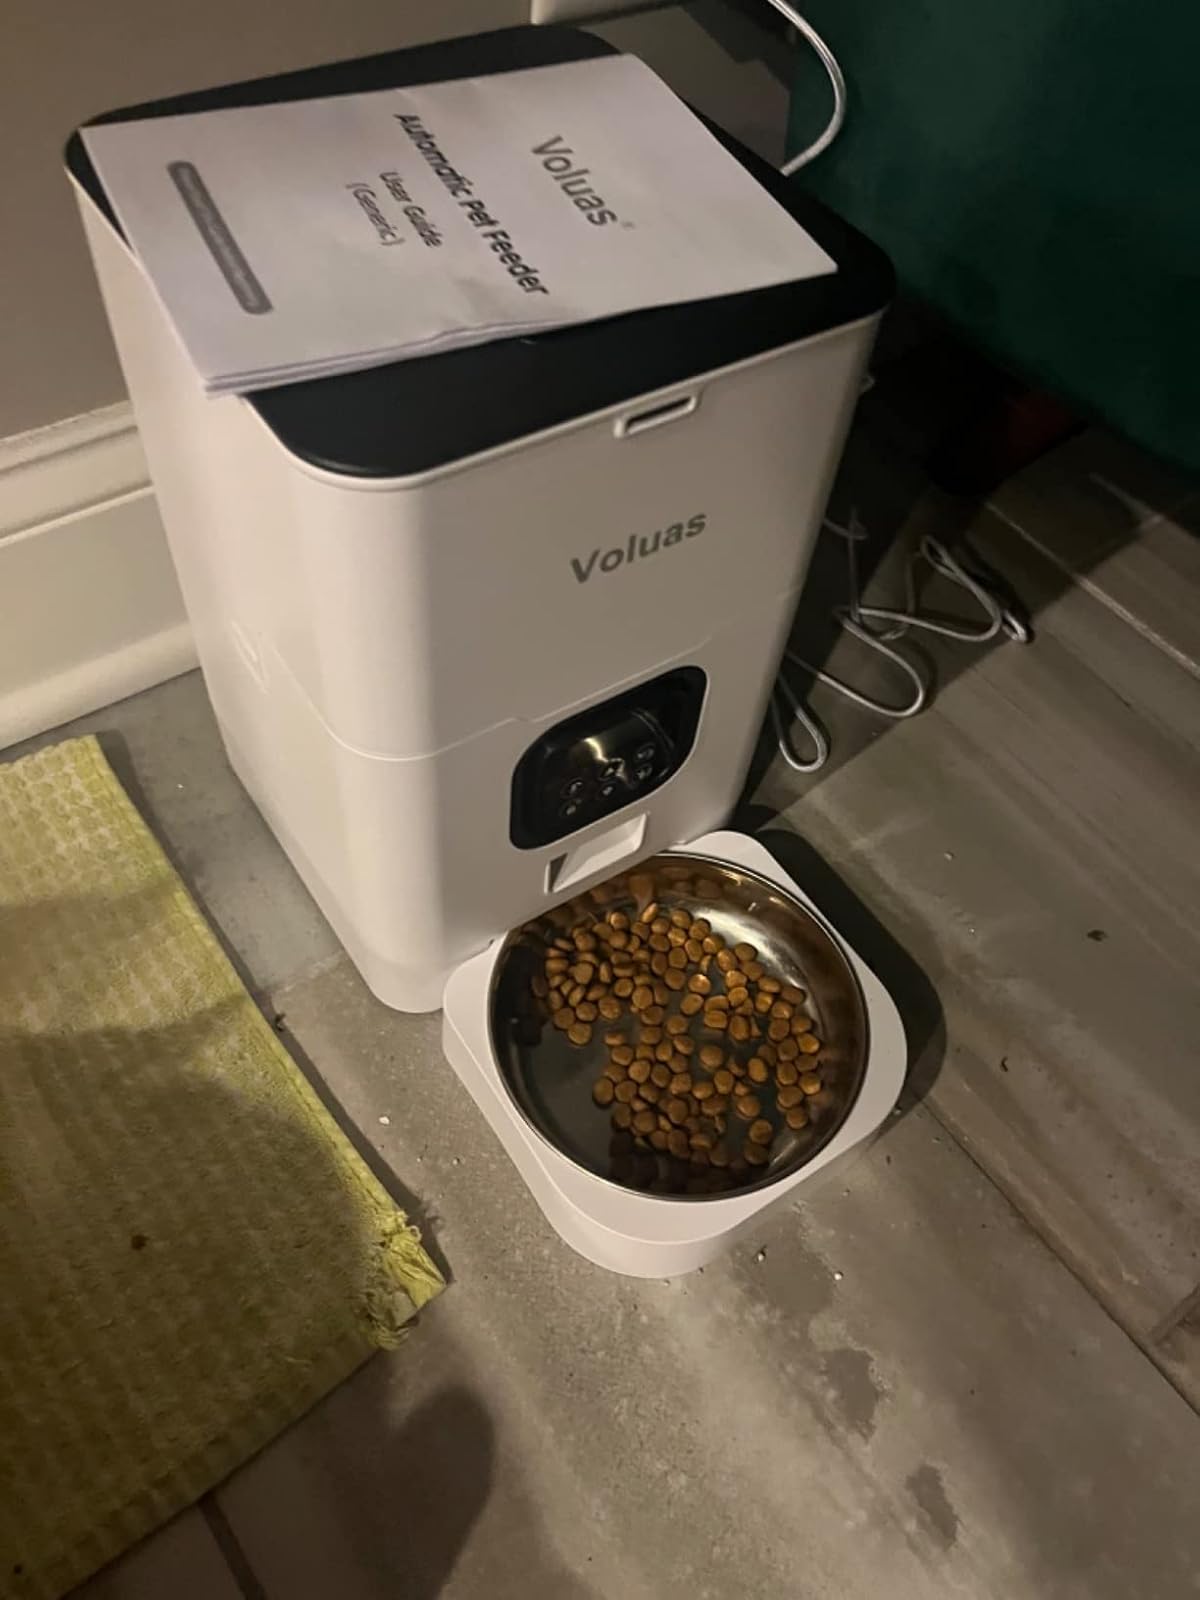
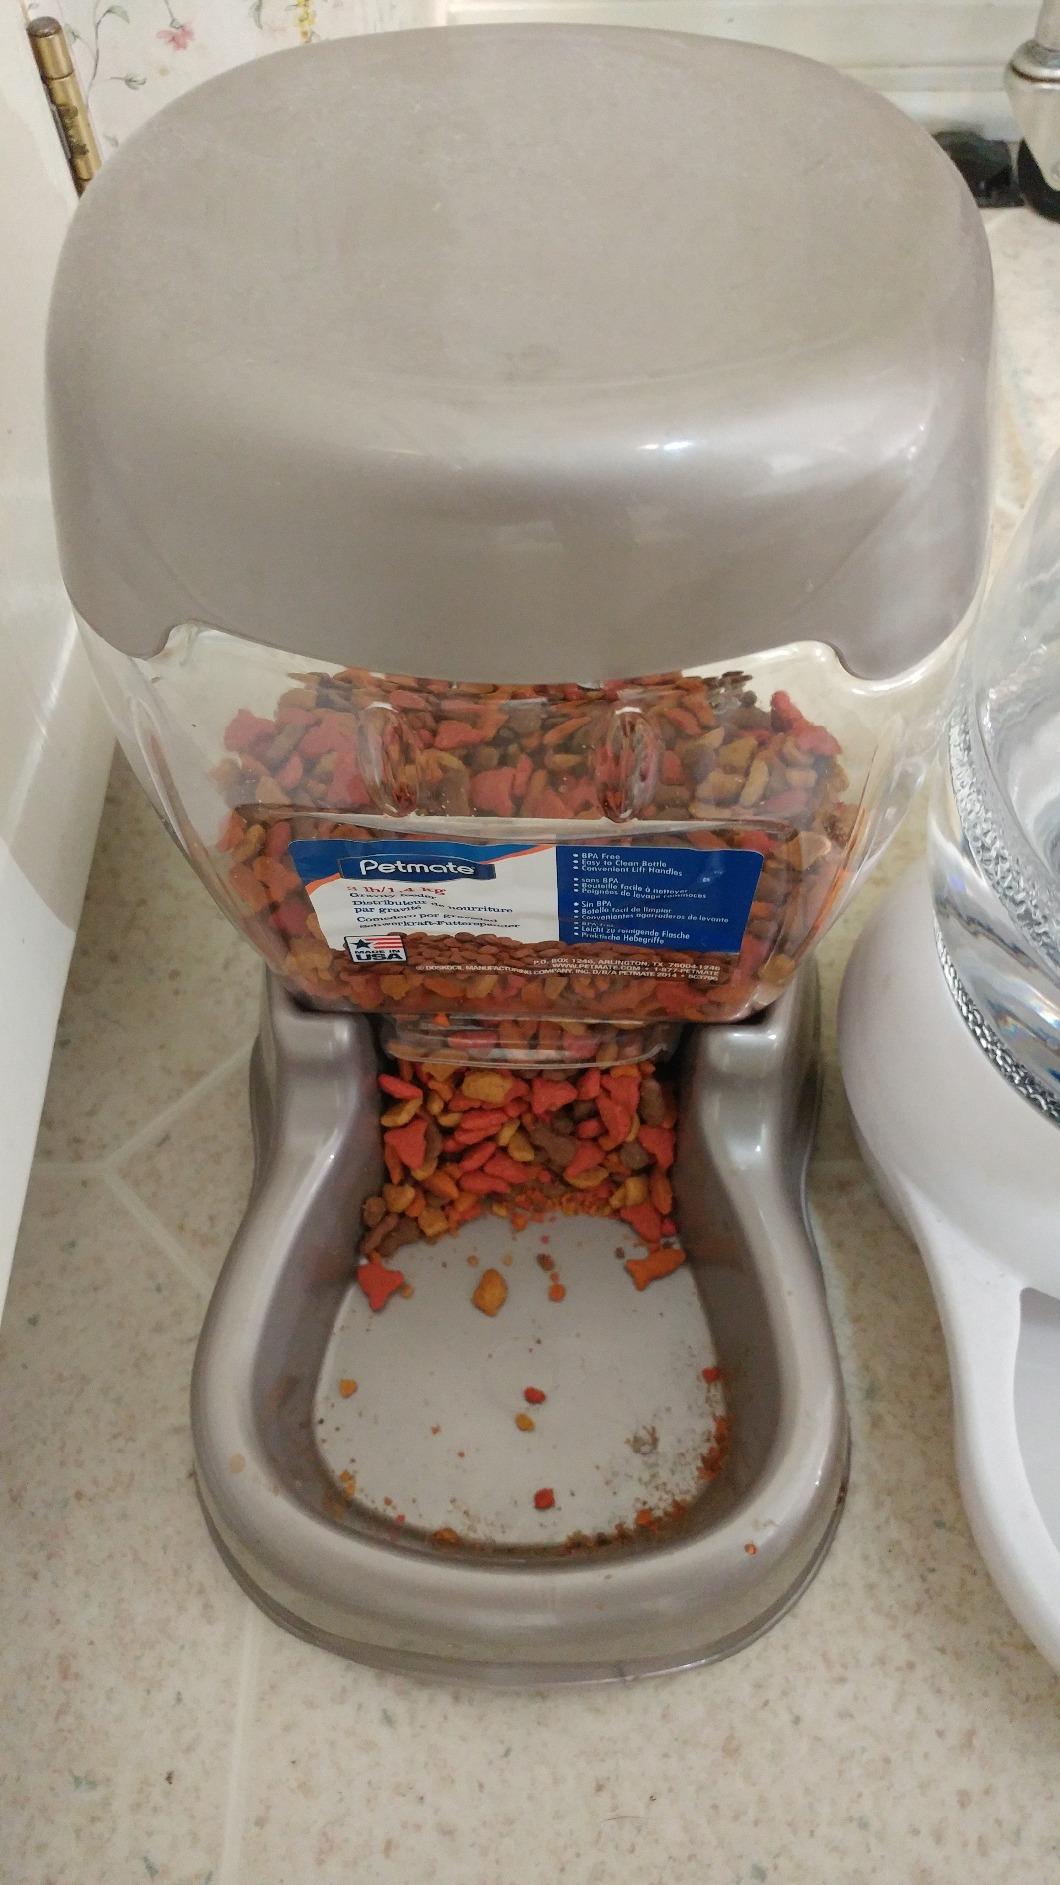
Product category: items_feeder
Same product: no